Privies of Wales

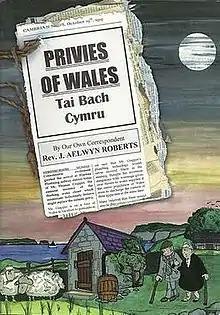
First edition cover

Privies of Wales is a nonfiction book by J. Aelwyn Roberts, a former vicar of Llandegai. The book traces a history of human sanitation and examines individual examples of Welsh garden privies. The research for the book was paid for by a grant from Cadw.